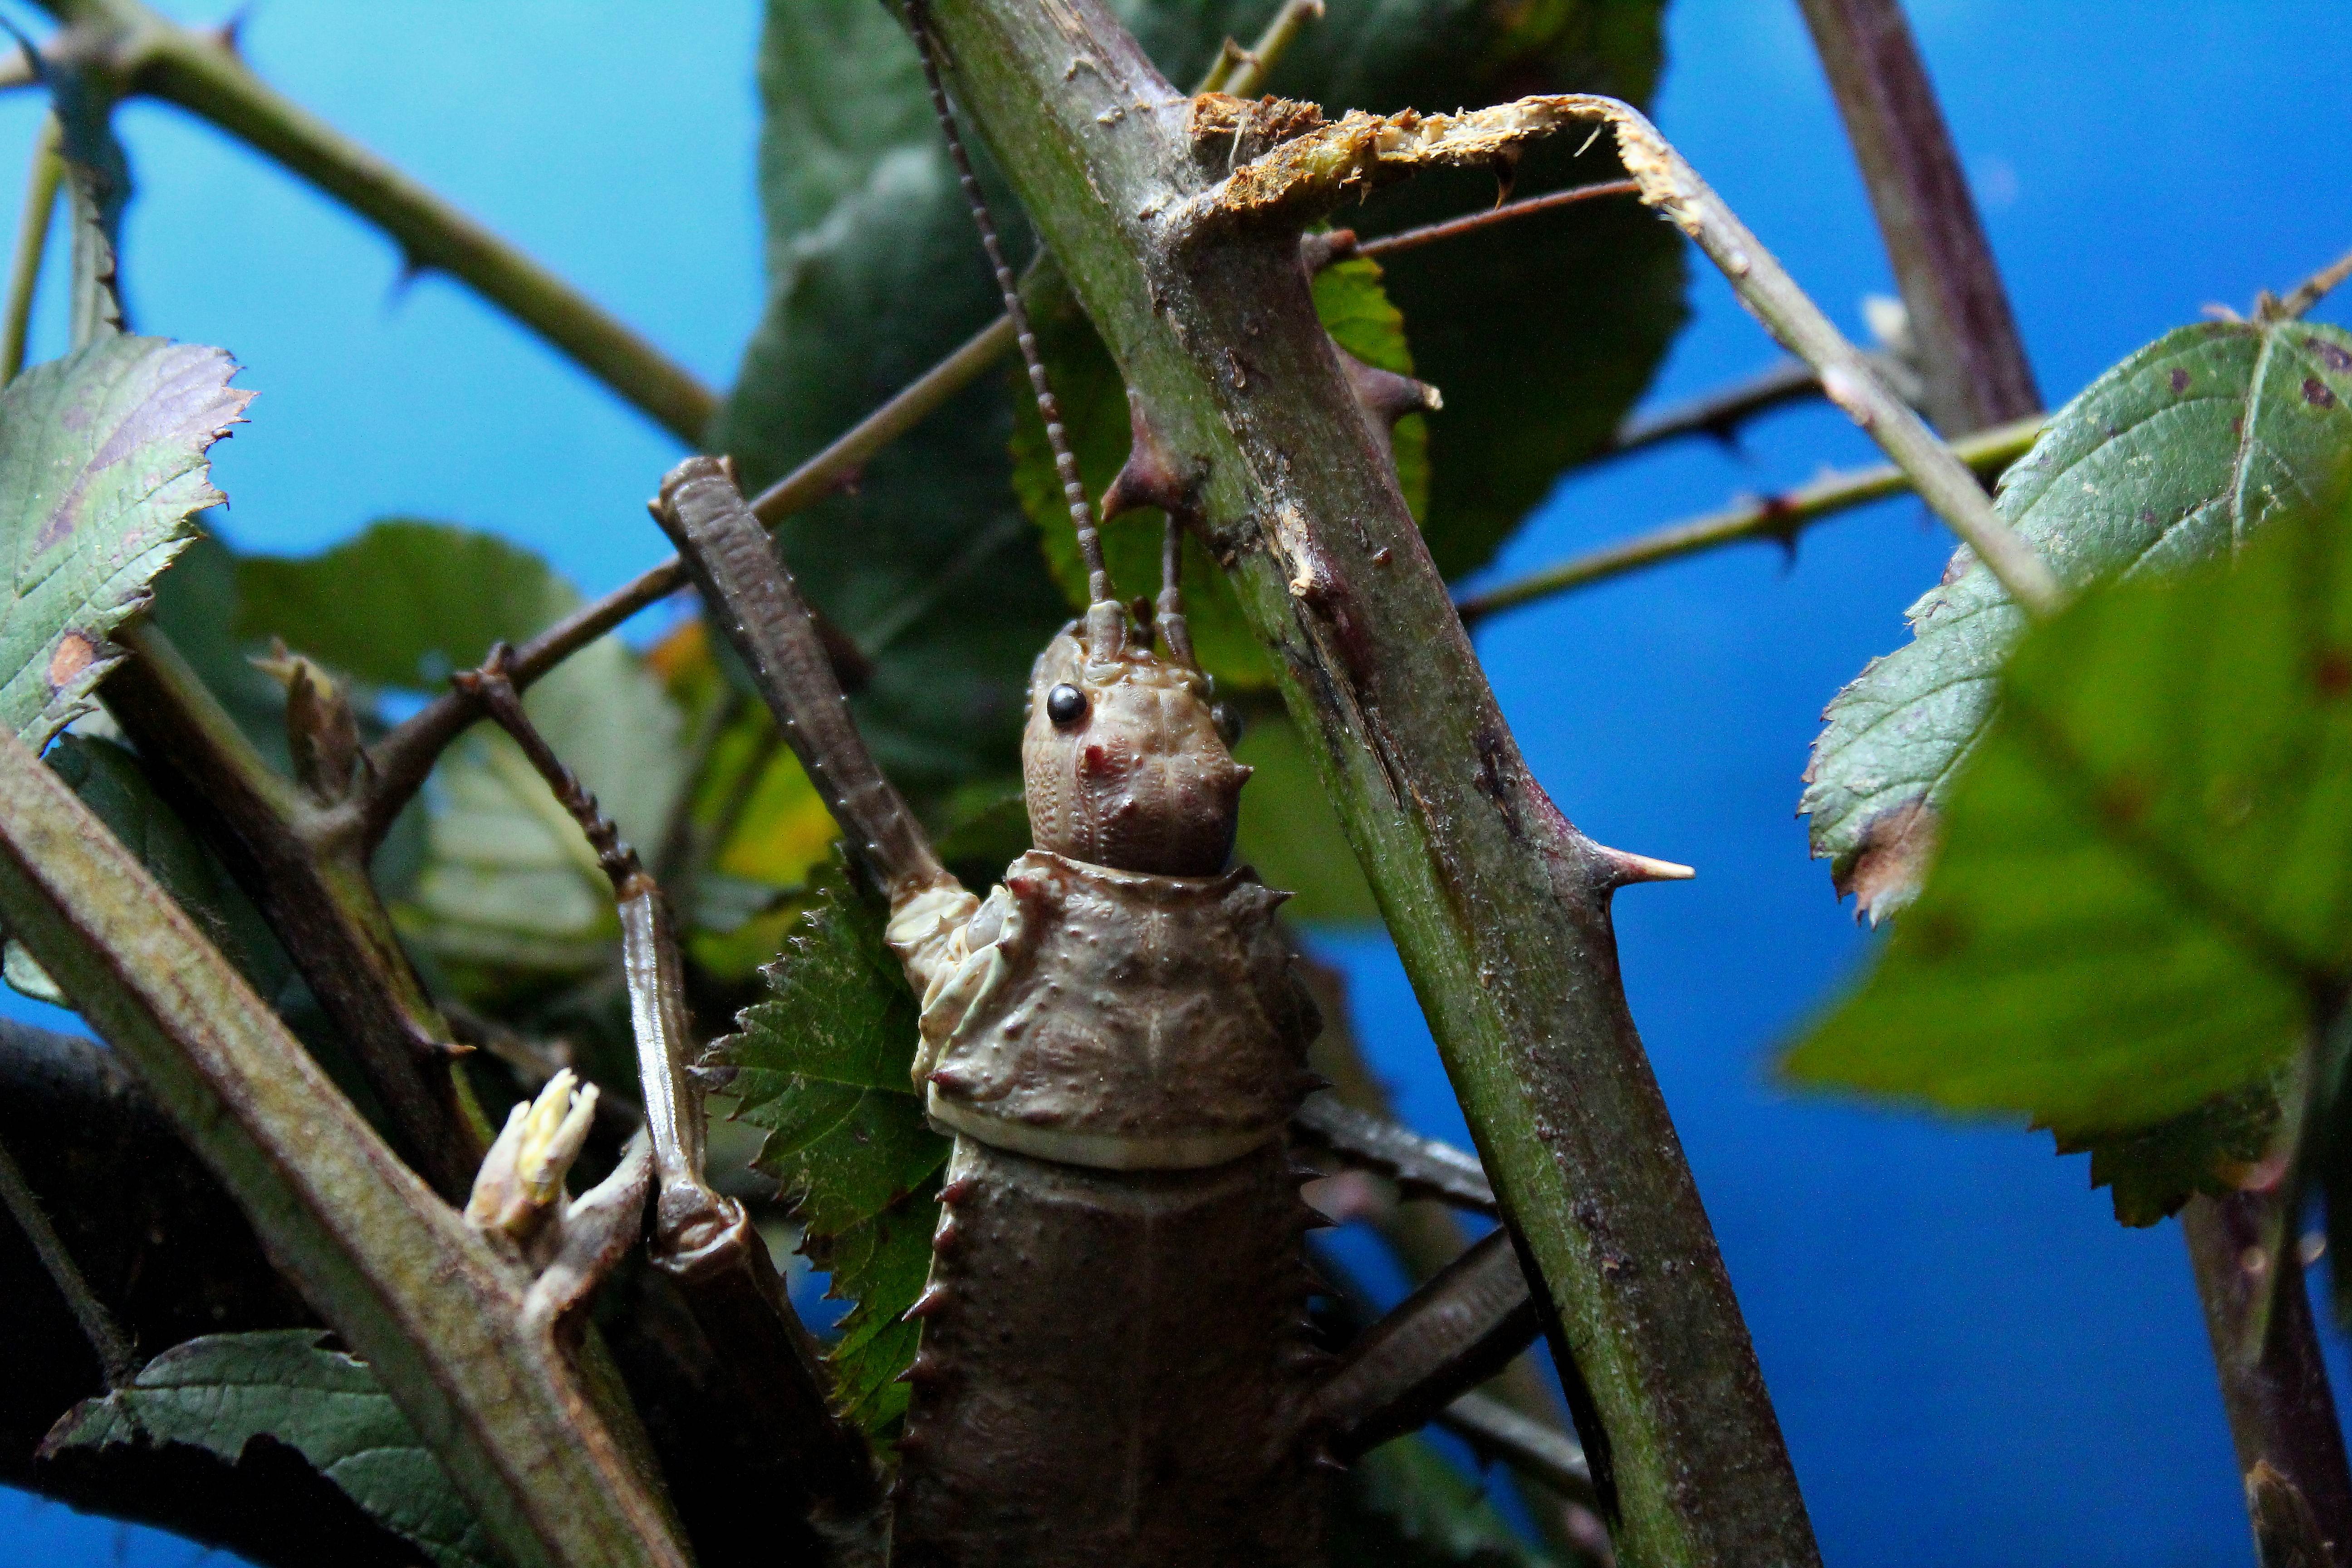
tree, nature, branch, leaf, flower, wildlife, green, jungle, produce, macro, botany, flora, fauna, animals, rainforest, naturaleza, tropics, ggl1, animales, canon550d, gaby, macro photography